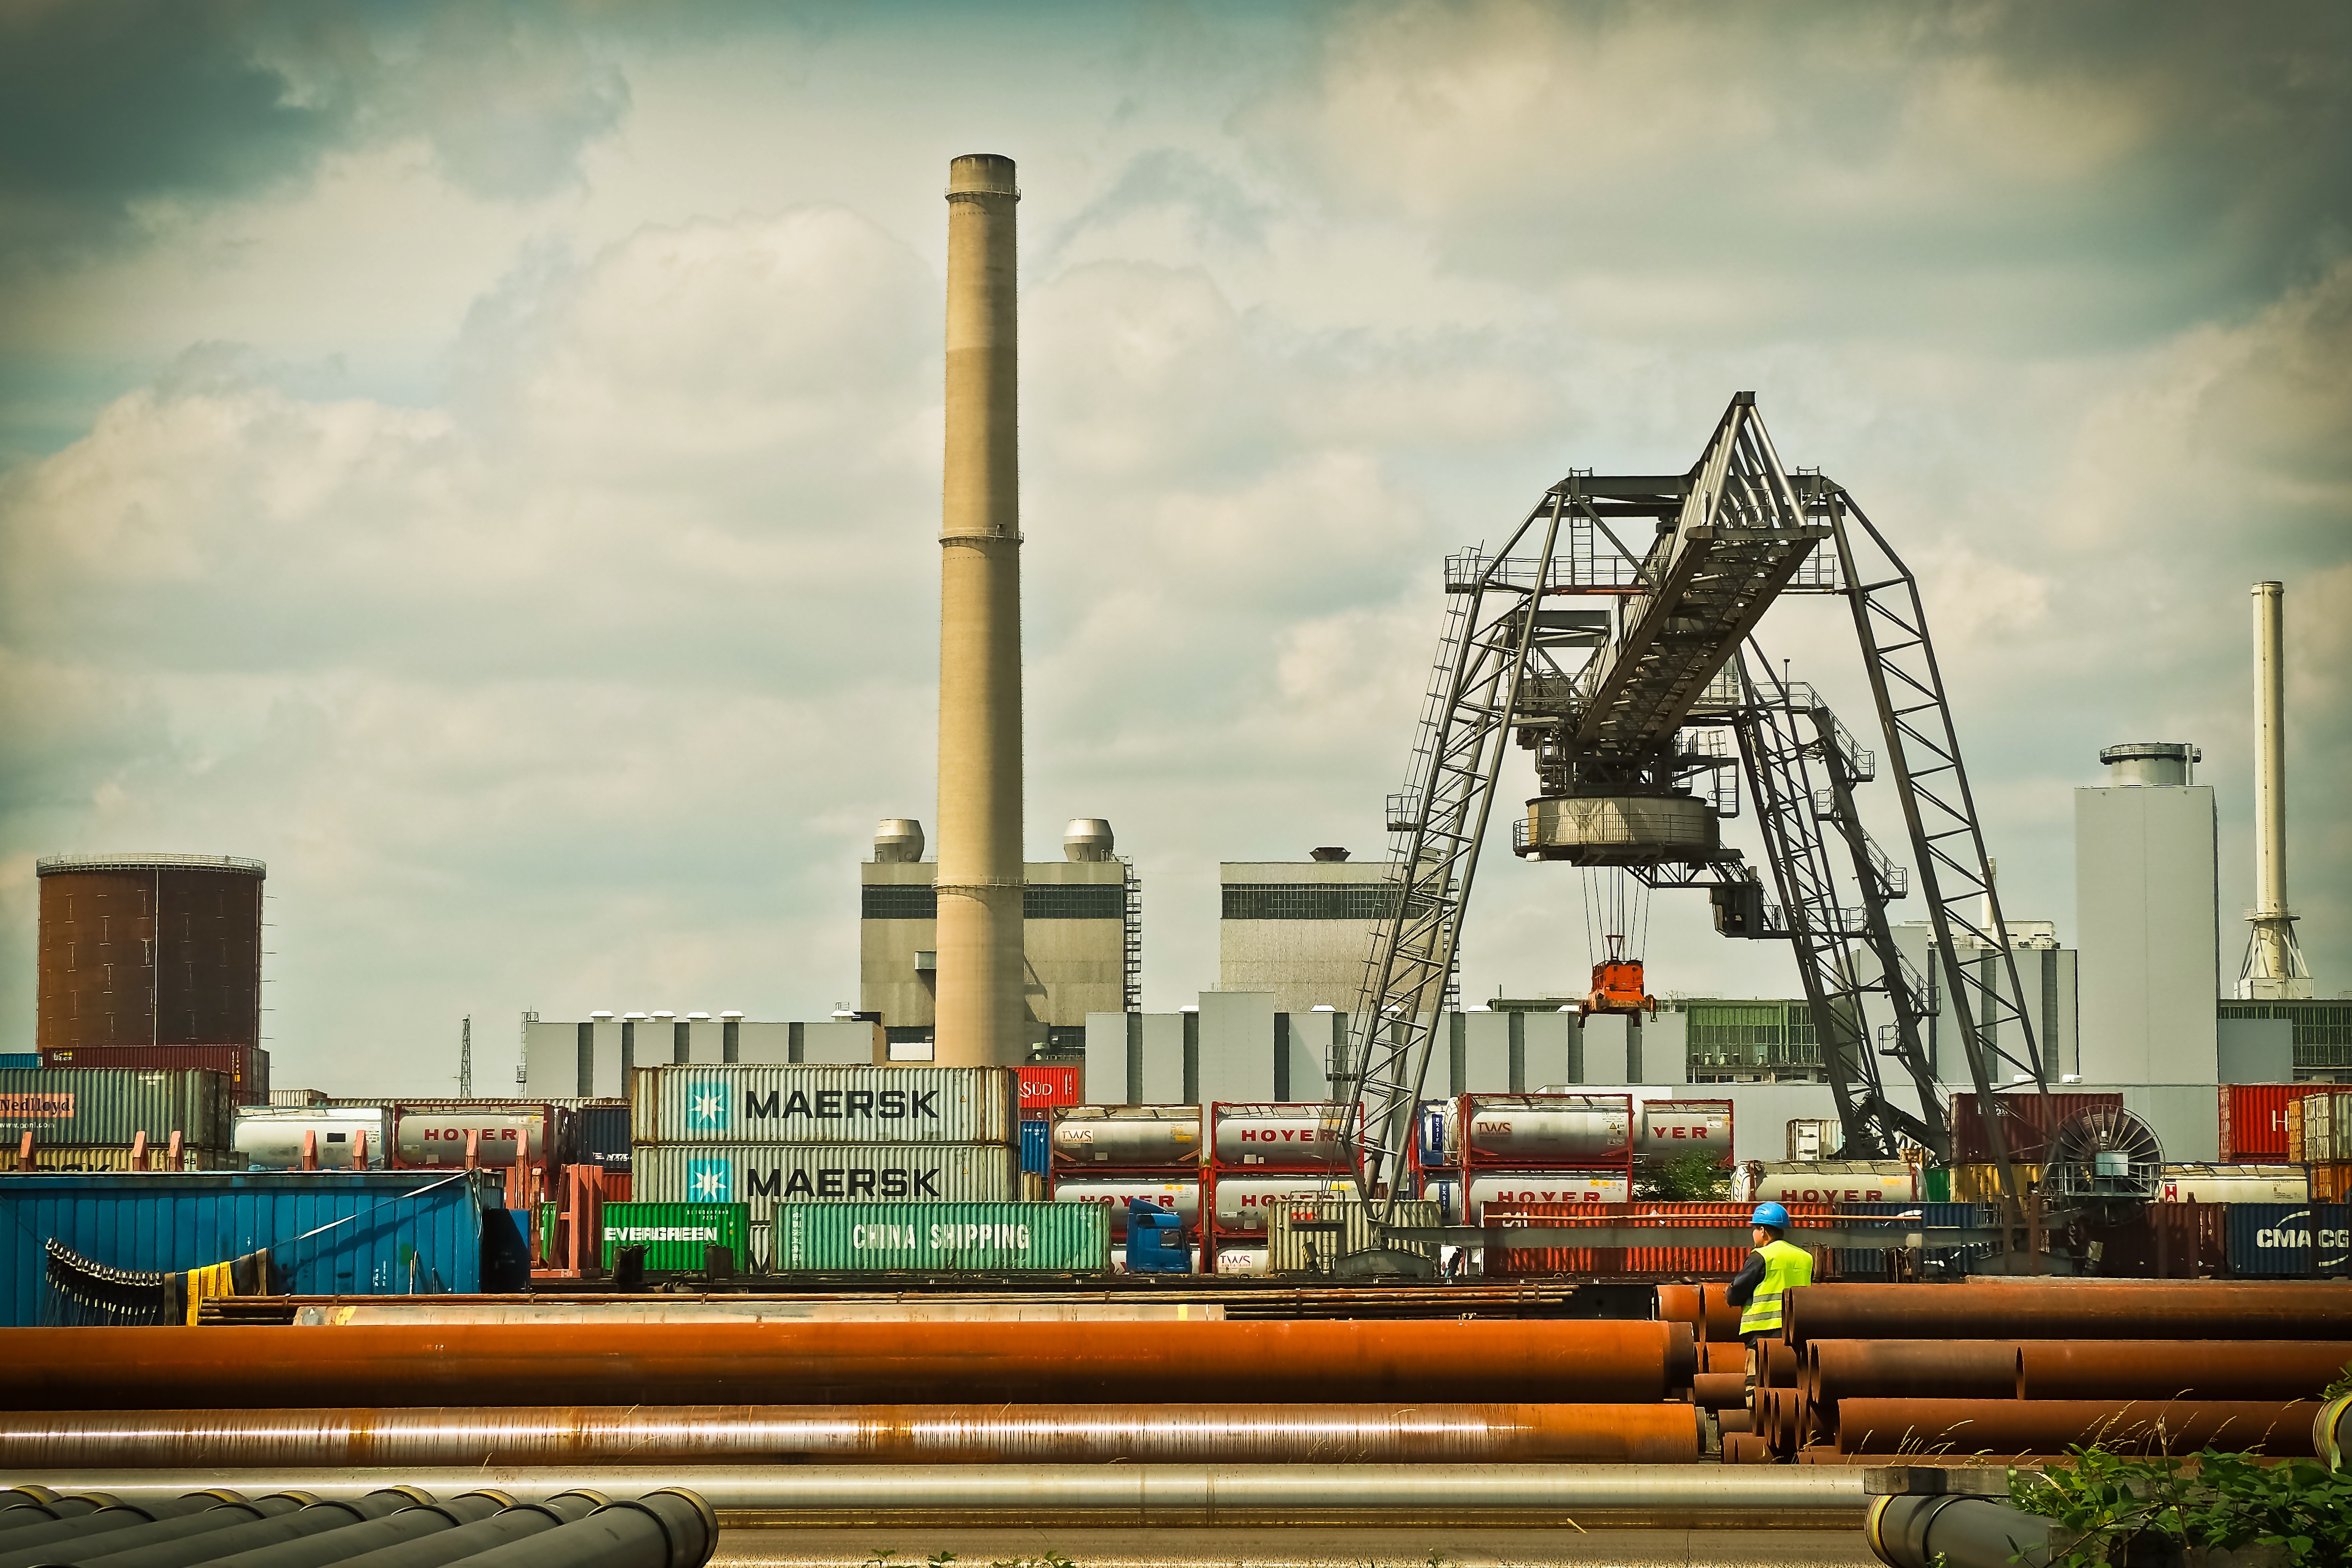
steel, transport, vehicle, metal, chimney, factory, industry, port, waterway, energy, envelope, pipes, infrastructure, cargo, crane, rhine, petroleum, industrial plant, inland waterway transport, loading crane, harbour crane, container terminal, dusseldorf, kontor, transport of goods, inland port, marketing hub, neuss